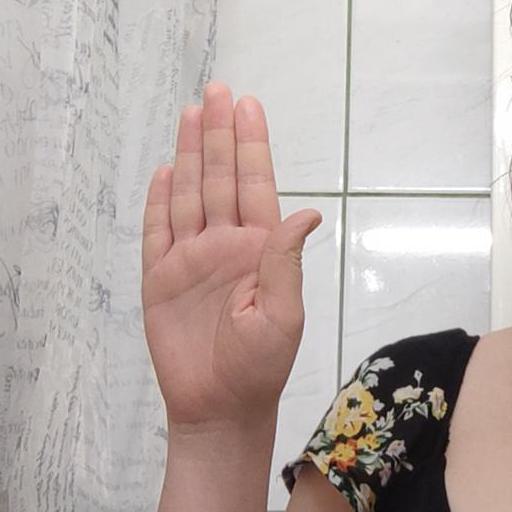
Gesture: stop